Ikeda, Hokkaido

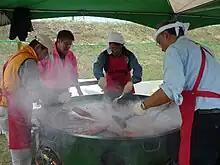
Frying fish

Ikeda has many attractions for visitors, with many locals speaking some levels of English and are very welcoming to visitors. The wine castle houses local Tokachi wines and shows visitors the wine making process. One can also taste the local wines or grape juice produced there. The castle also offers a large shop with many different local foods, drinks and crafts from Tokachi and Hokkaido and a restaurant overlooking the town. Every October Ikeda holds its annual wine festival, drawing visitors from all over Hokkaido. For 4,000 yen, one can sample as much Ikeda wine and beef as they wish. It is a very popular festival and is Ikeda's main event of the year.